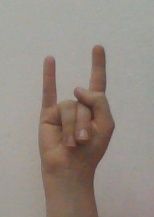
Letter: la